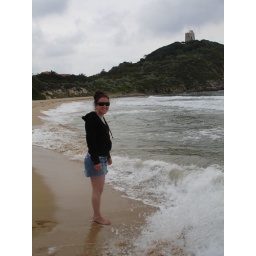
Meghan with tower in background, that's right I climbed that hill